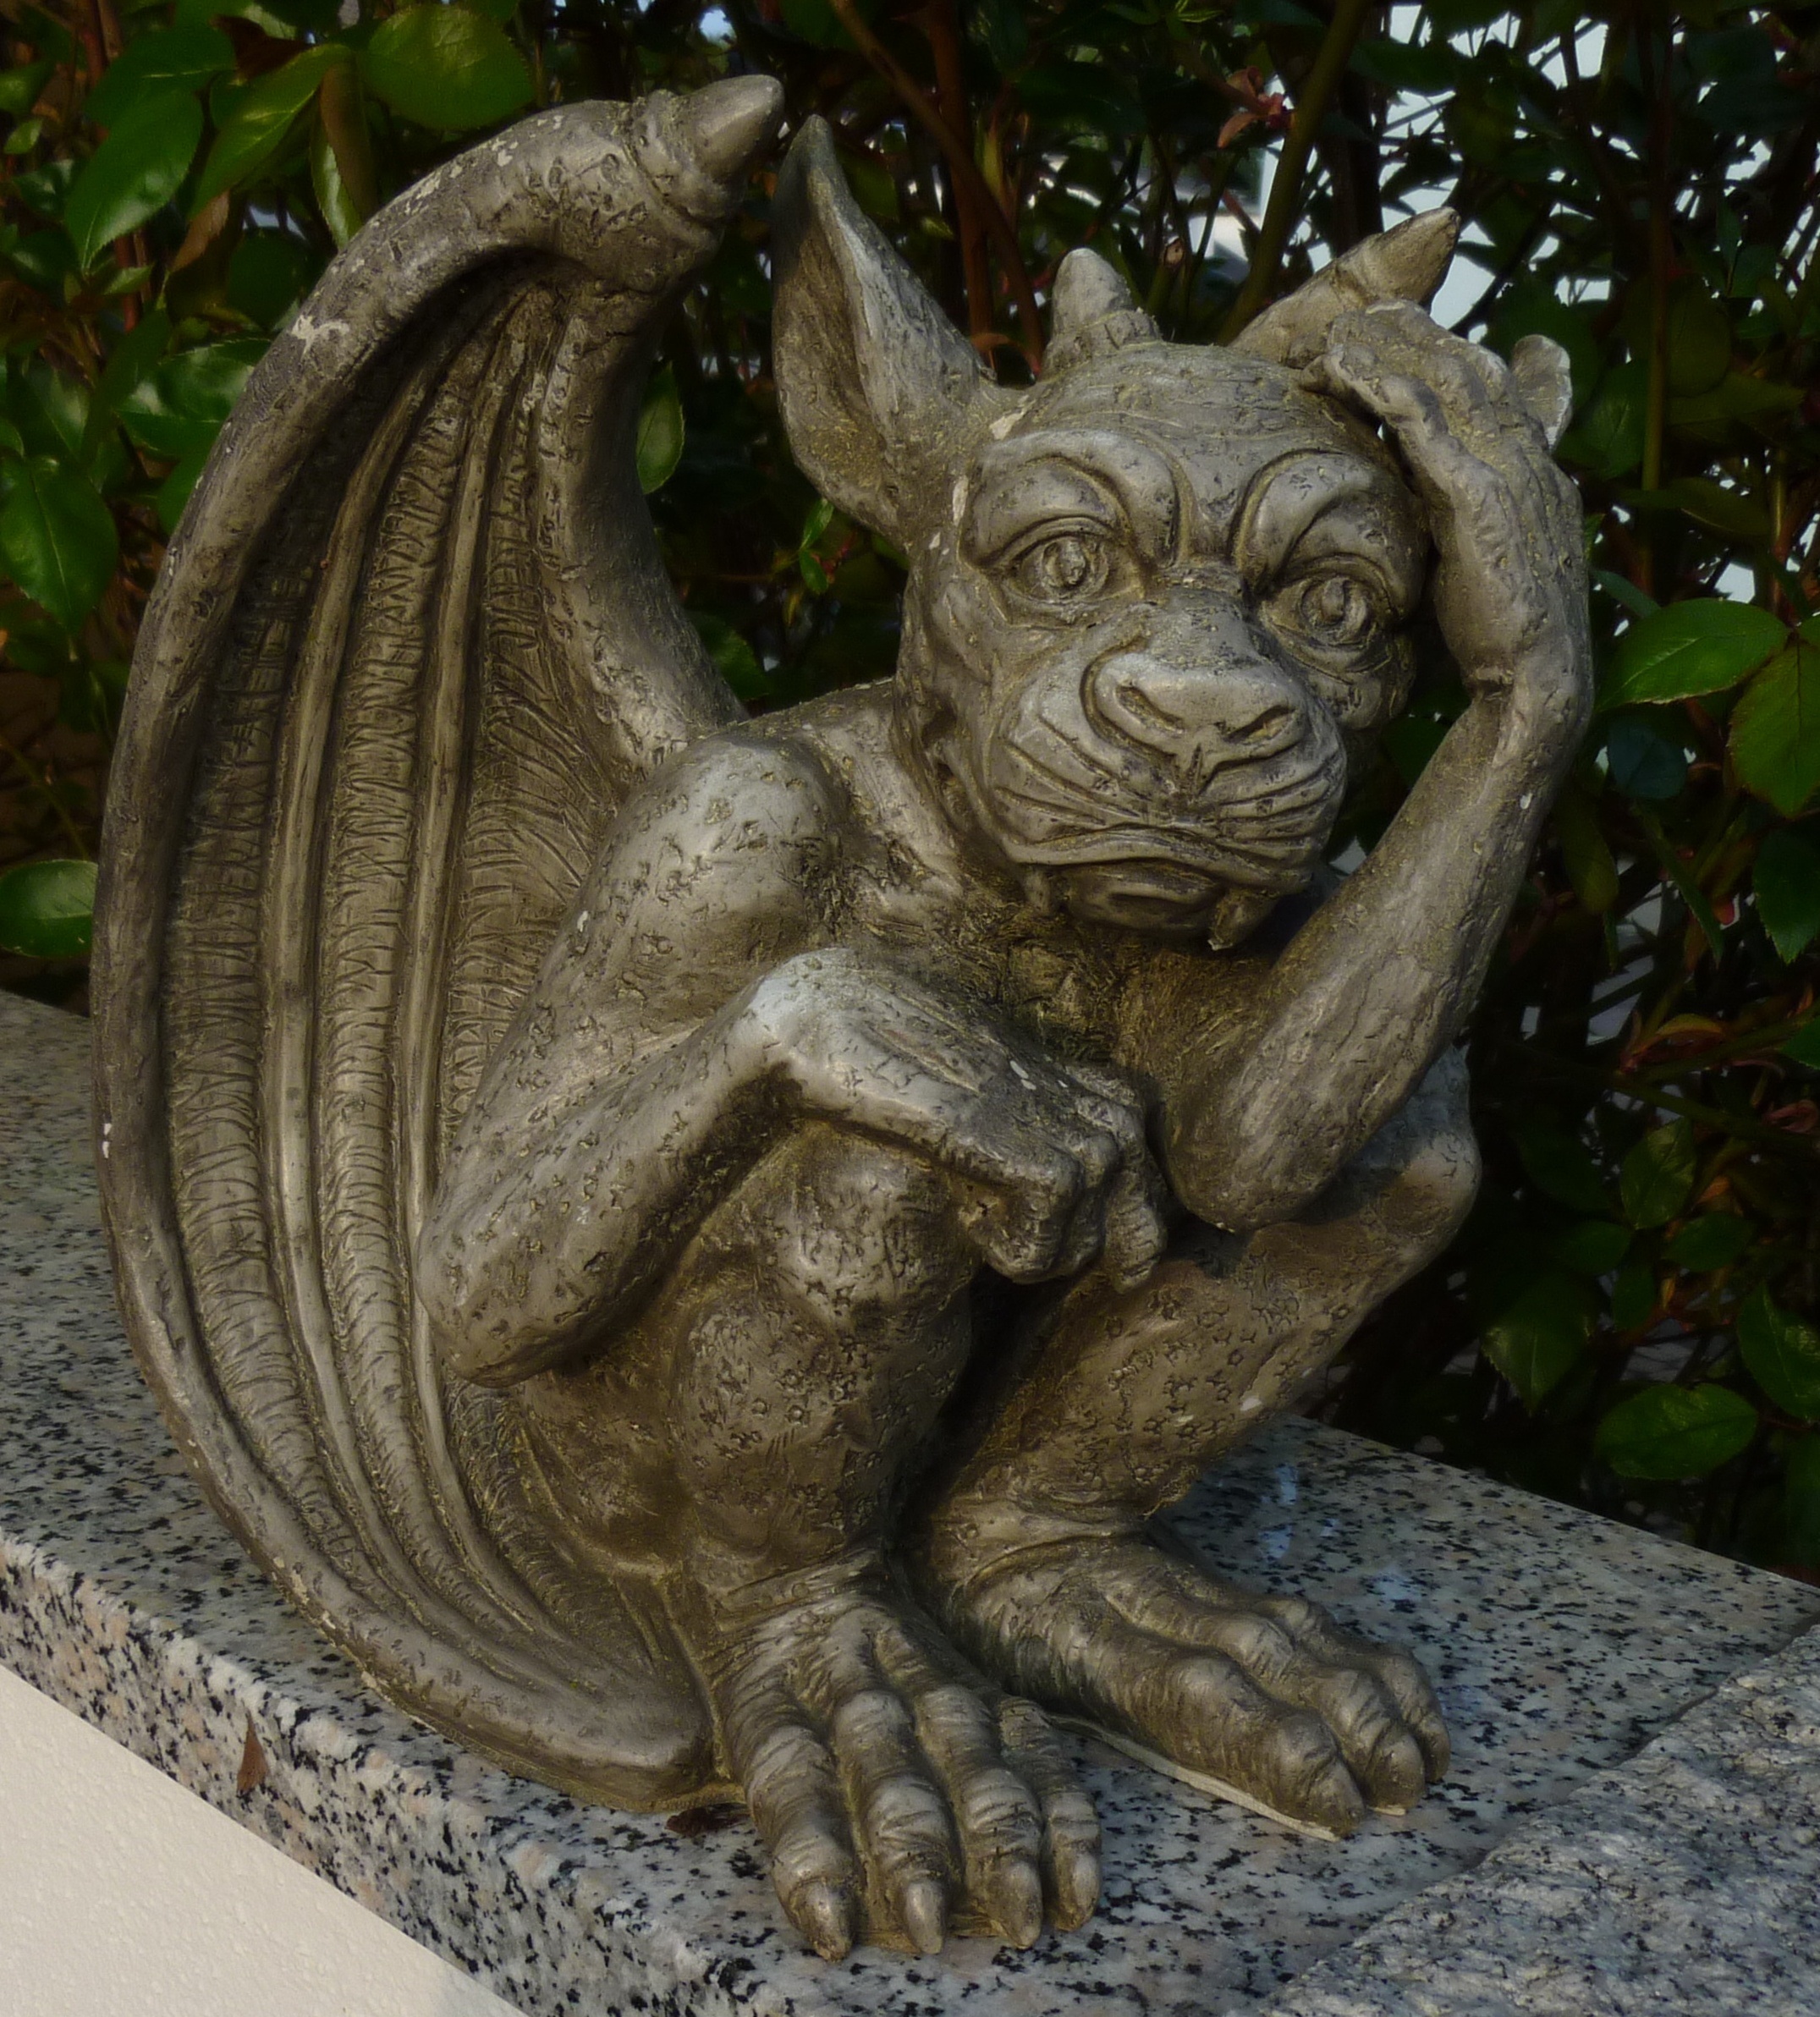
monument, thinking, statue, gargoyle, sculpture, art, dragon, carving, pondering, stone carving